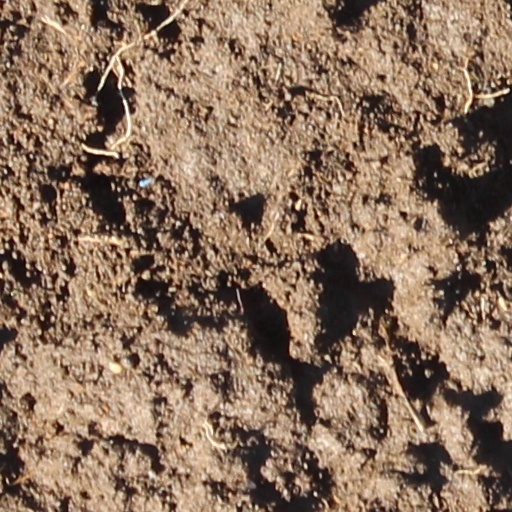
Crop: wheat